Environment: real
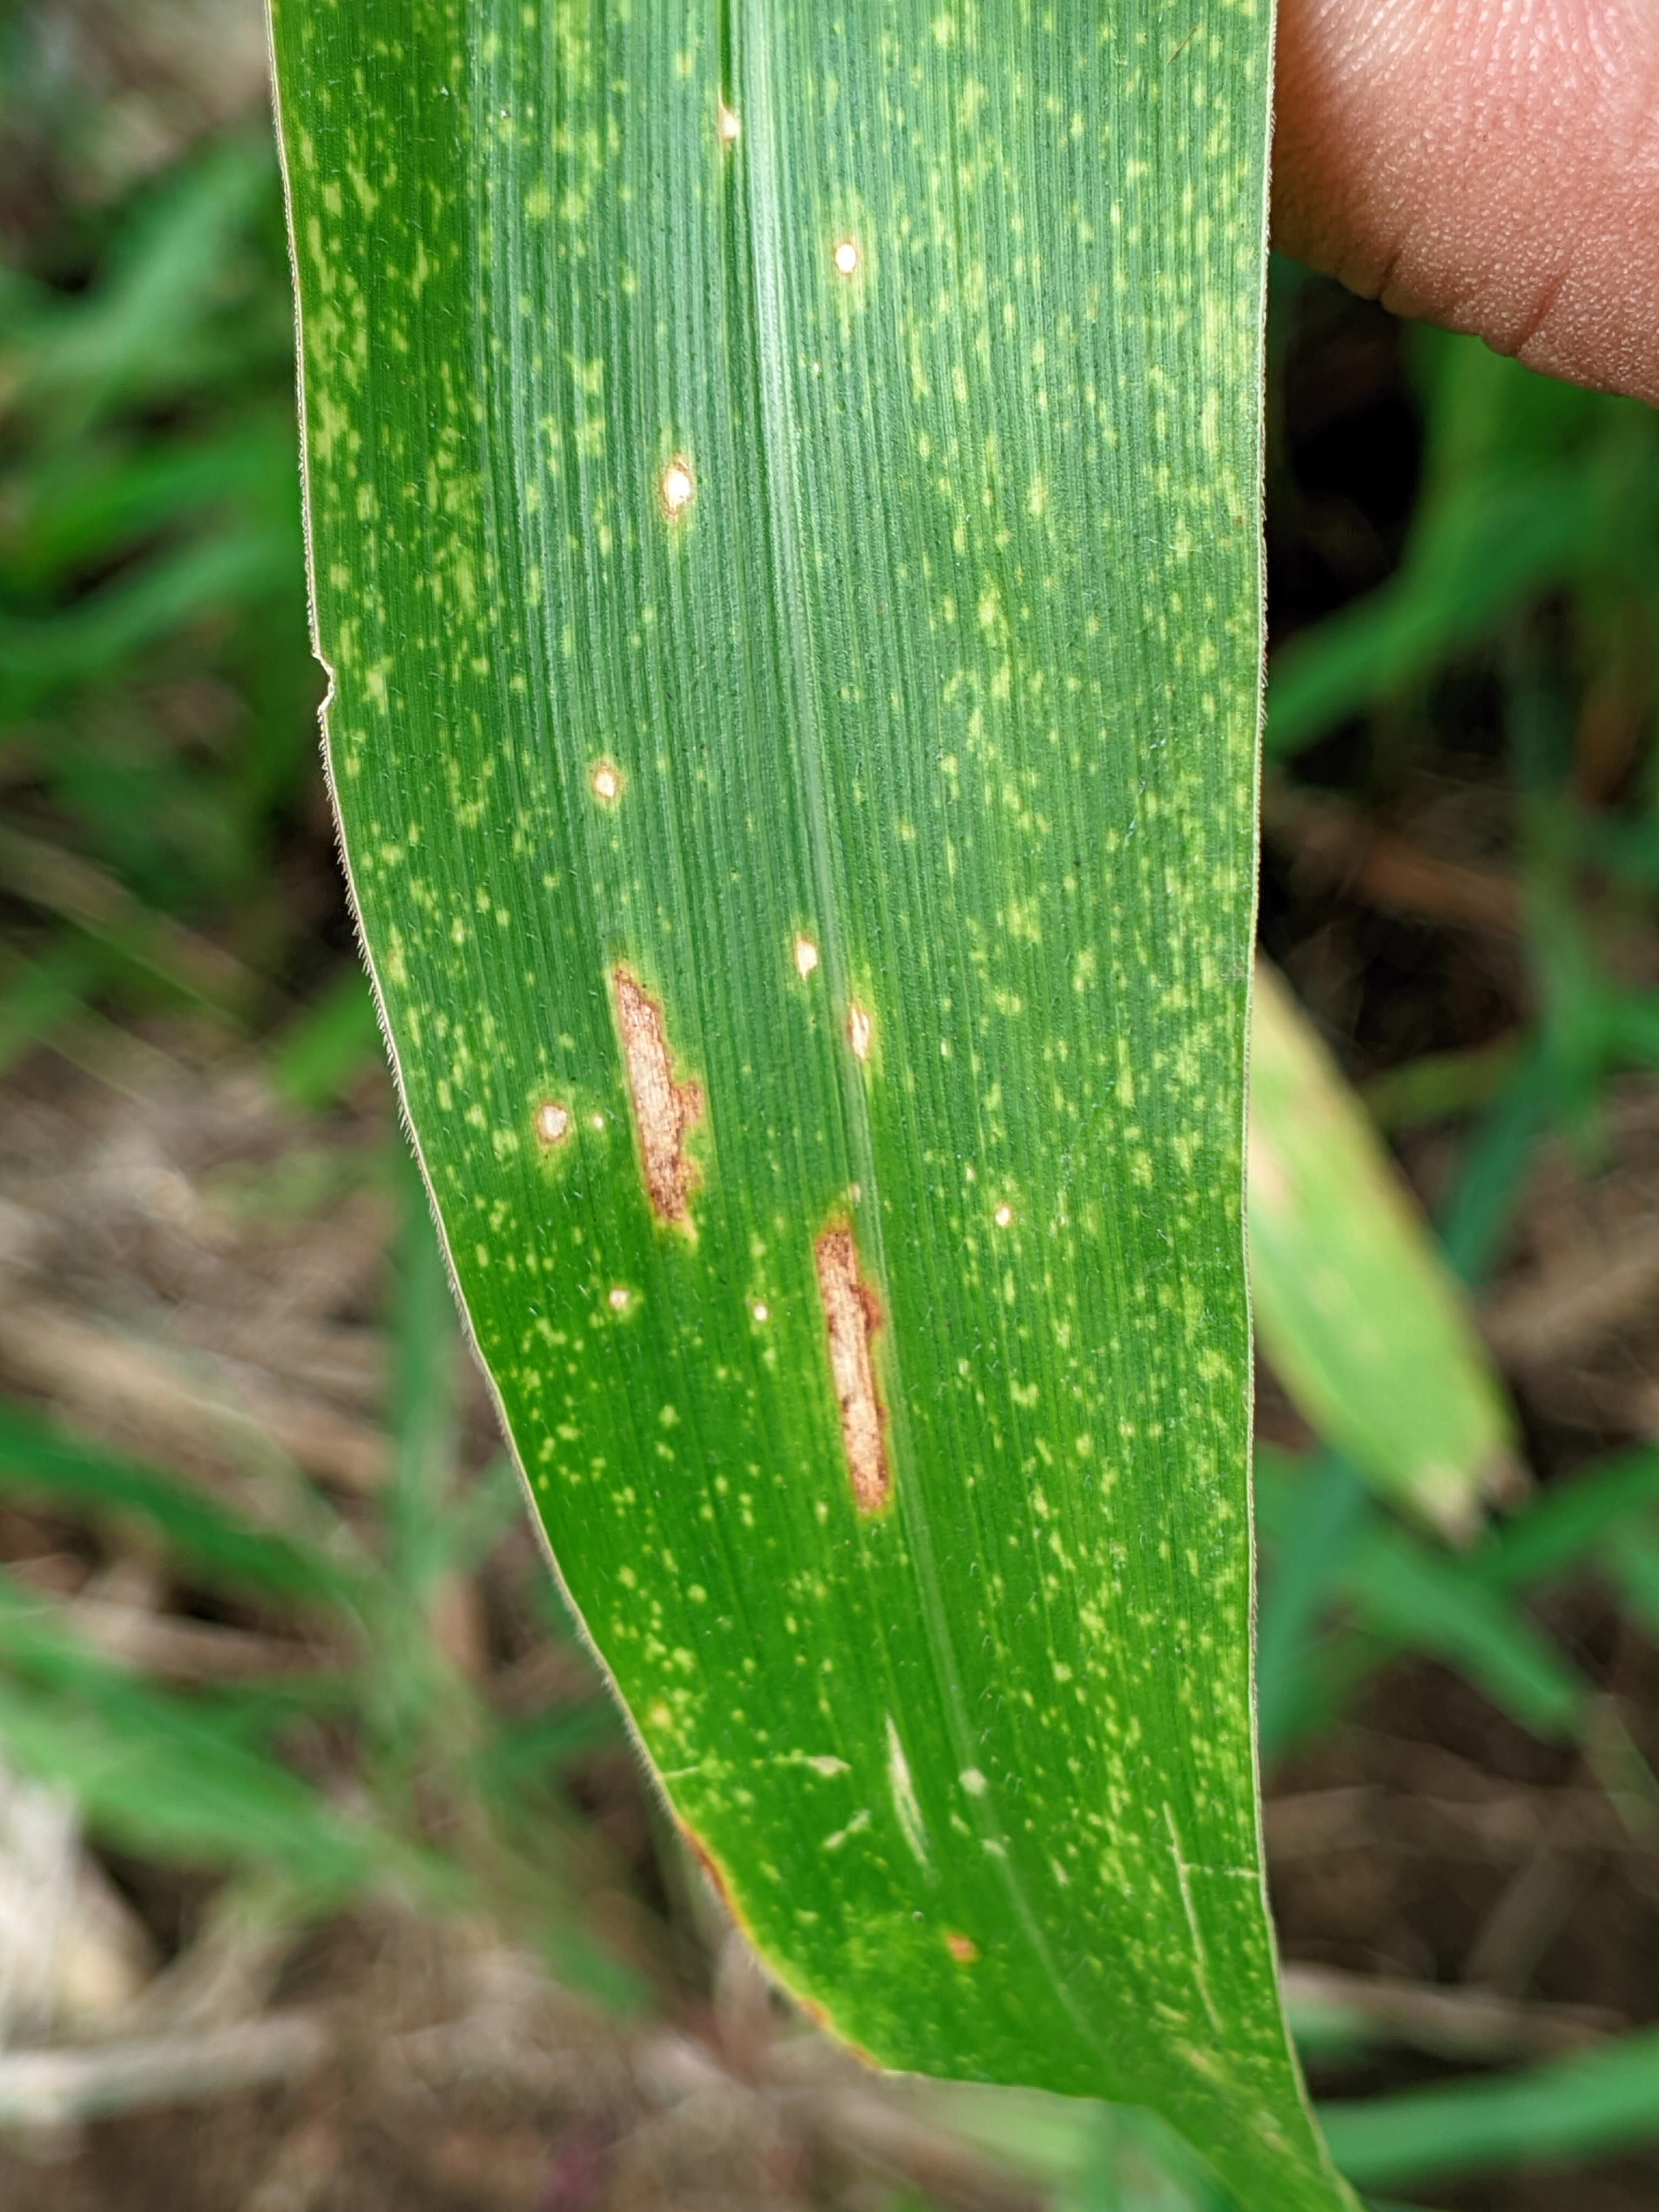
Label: gray_leaf_spot